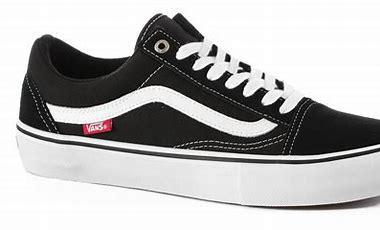
Brand: Vans
Model: Old Skool Skate